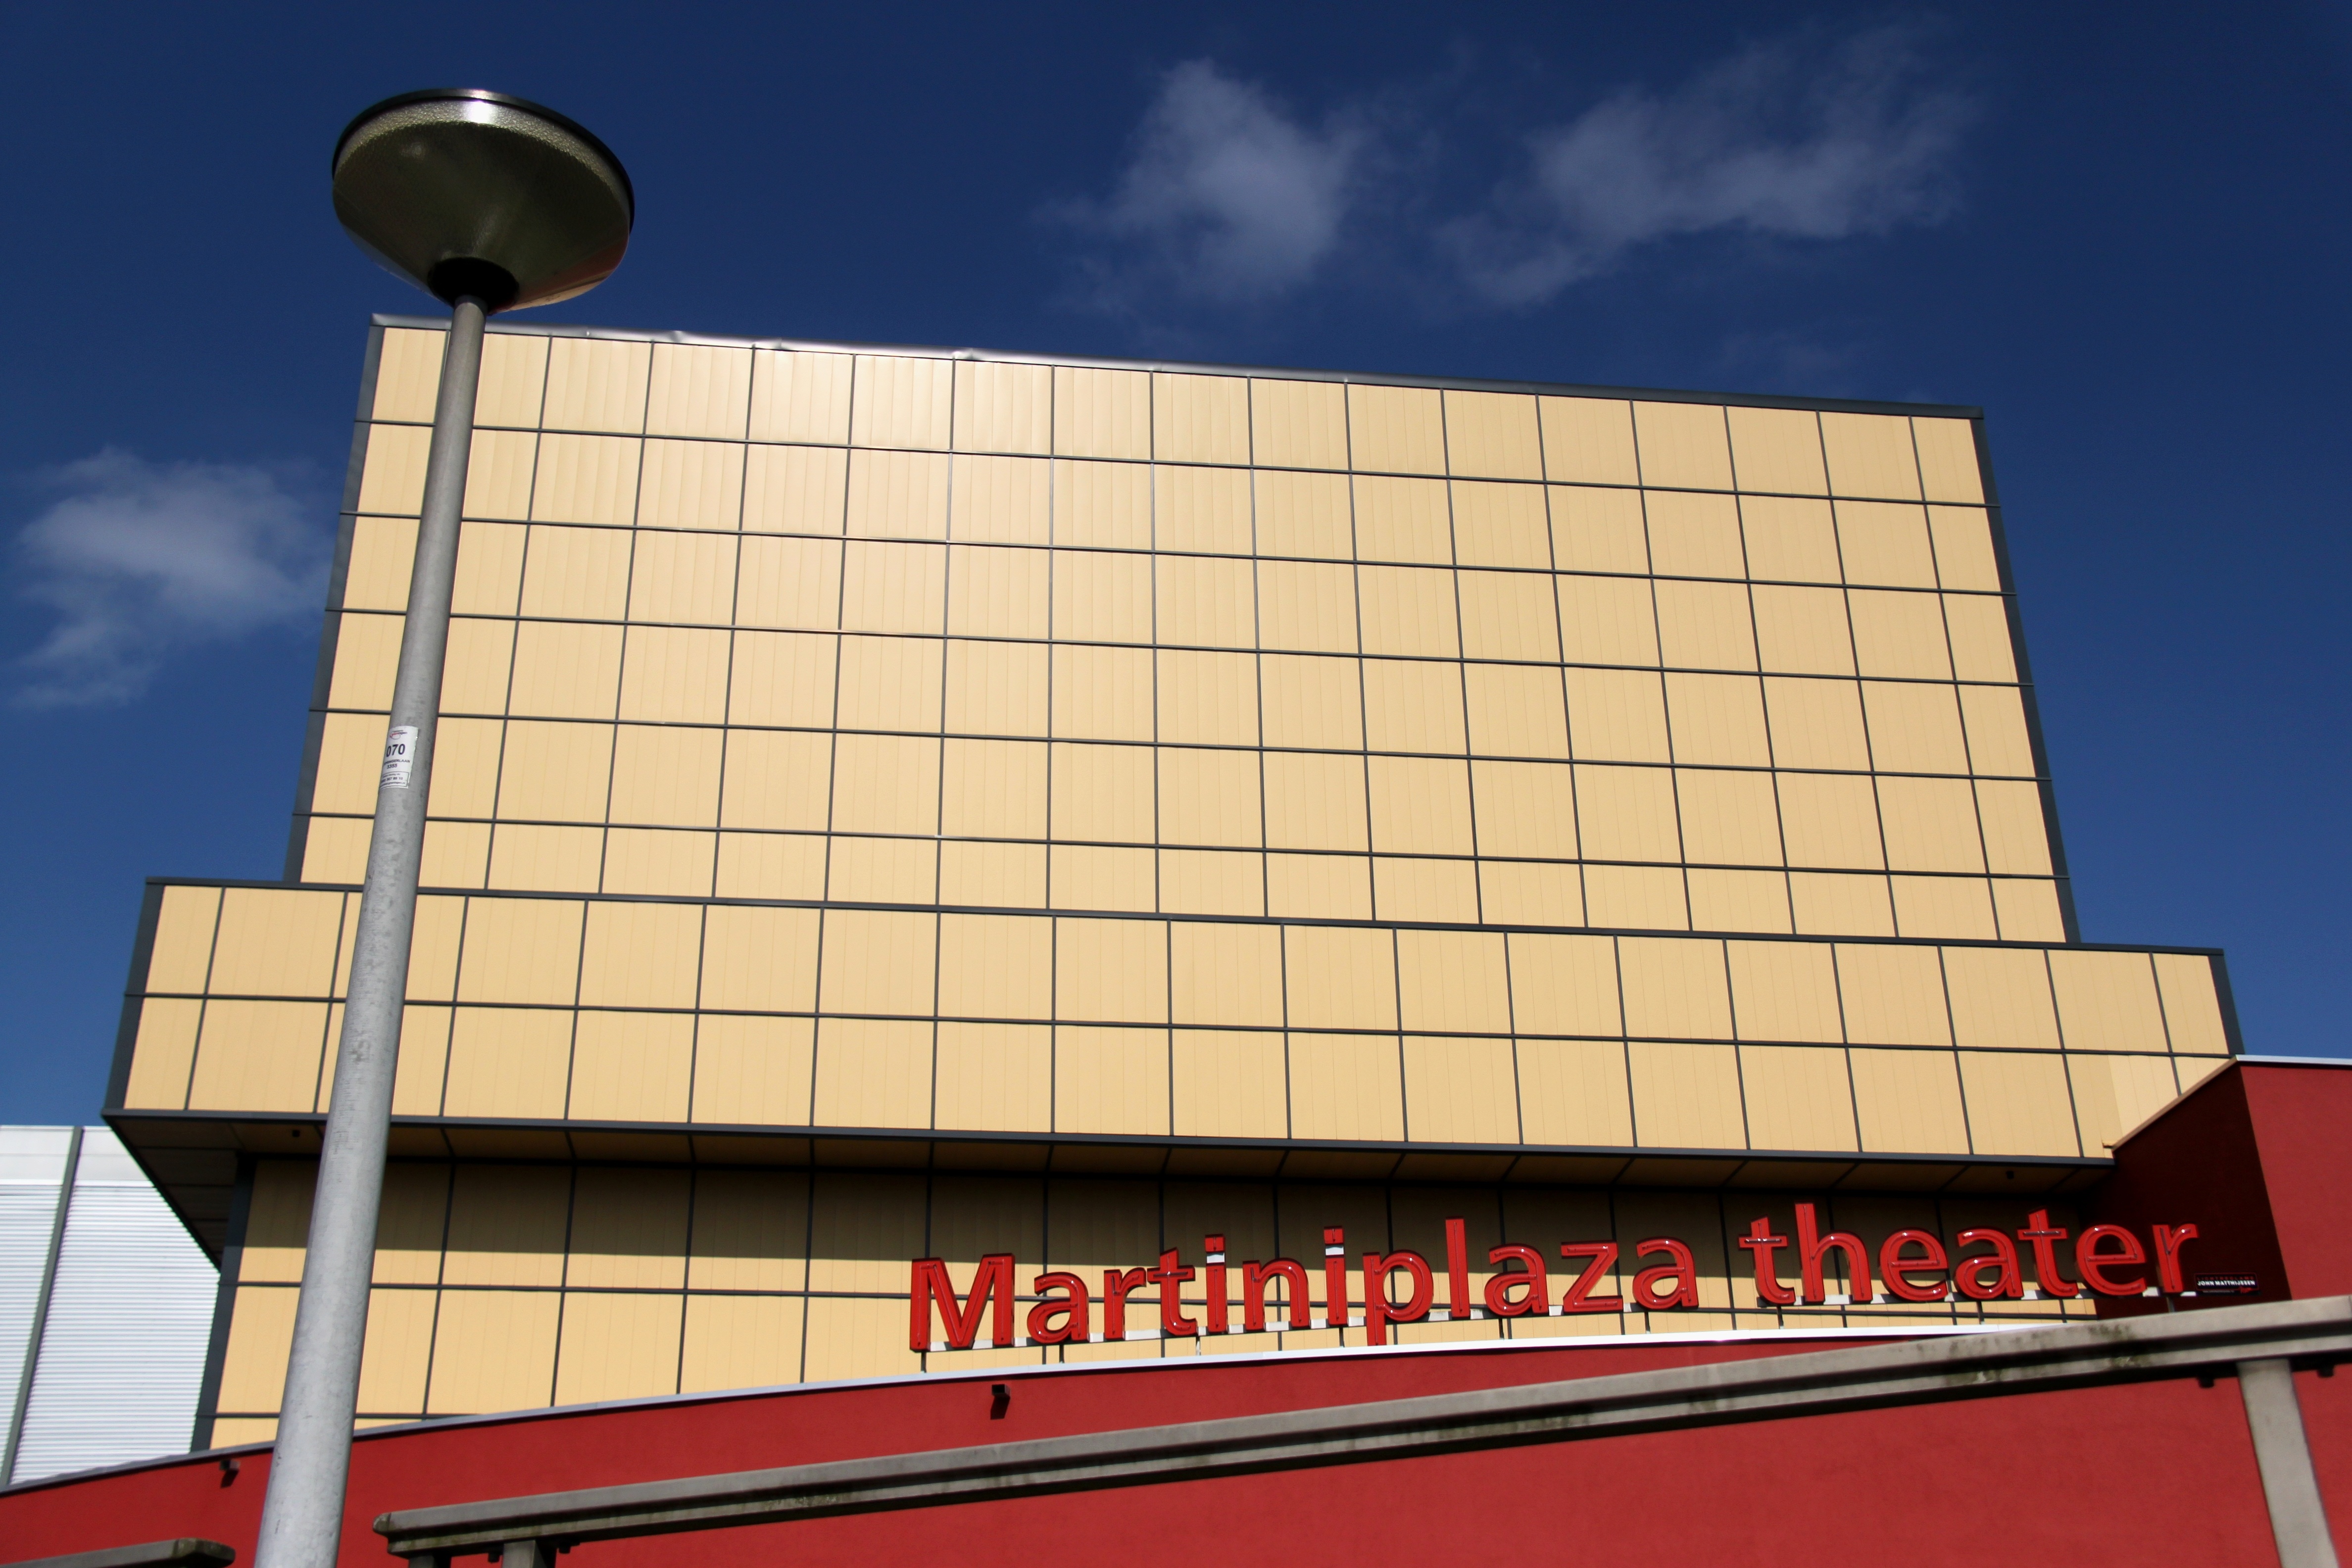
structure, facade, stadium, theatre, groningen, sport venue, martini plaza theater